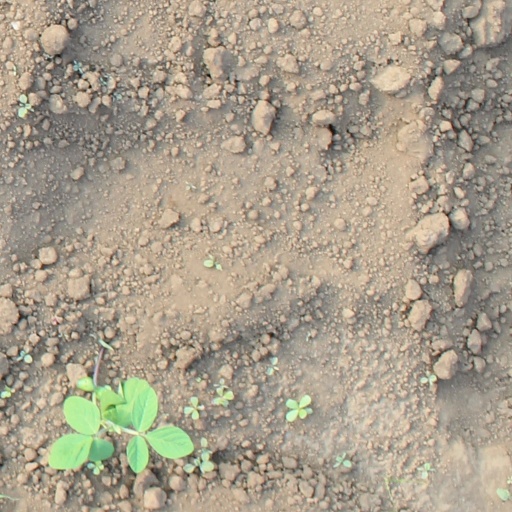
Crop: soybean